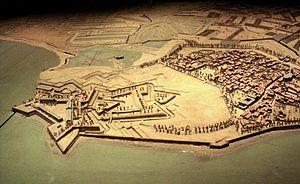
Le Château-d'Oléron est une commune du Sud-Ouest de la France, située dans le département de la Charente-Maritime. Ses habitants sont appelés les Casteloléronais et les Casteloléronaises, ou les Chapelains et les Chapelaines.